DCeased

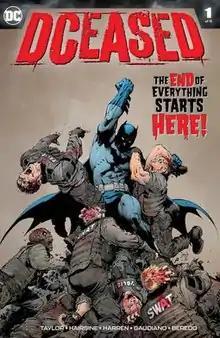
Cover of issue #1

DCeased is a six-issue comic book miniseries published by DC Comics from May to October 2019. It was created by writer Tom Taylor and the artistic team including penciler Trevor Hairsine and inker Stefano Guadiano. The story takes place in an alternate Earth, where a corrupted version of the Anti-Life Equation has infected most of Earth's inhabitants with a zombie-like virus. Lois Lane acts as the series' narrator, detailing how the events took place over the course of a few weeks.